Mooroopna

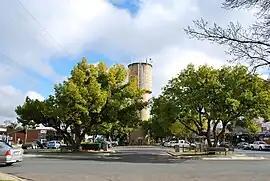
Main street of Mooroopna

Mooroopna is a town located north of Melbourne, Victoria, Australia. It is on the banks of the Goulburn River opposite the larger town of Shepparton. The Midland Highway crosses the river between the two towns. On the 30th June 2023, Mooroopna had a population of 8,110.